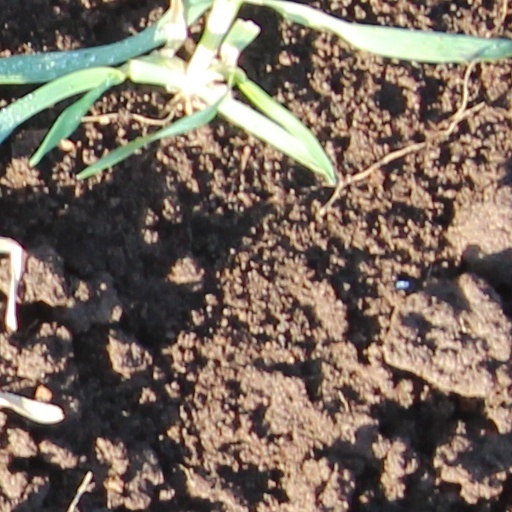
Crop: wheat